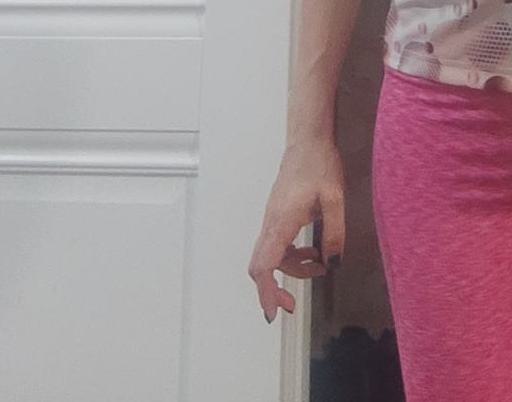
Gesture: no_gesture